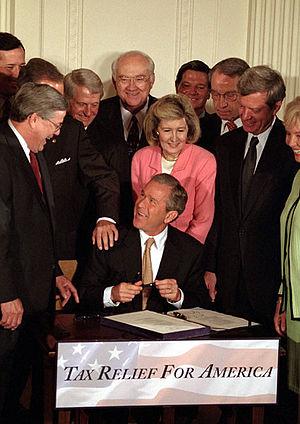
Un chef d'État est une personne qui incarne la continuité et la légitimité de l'État.